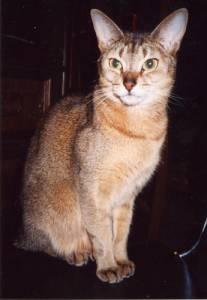
Abyssinian